Avner Less

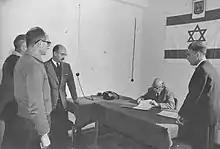

Avner Werner Less (18 December 1916 – 7 January 1987) was a German-born Israeli police officer, best known for interrogating former German SS officer Adolf Eichmann after he was captured by Mossad agents in Argentina and brought to Israel to stand trial.